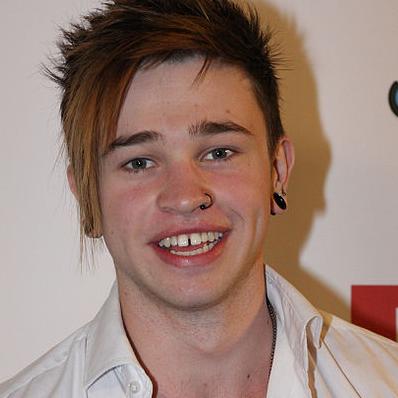
Age: 17